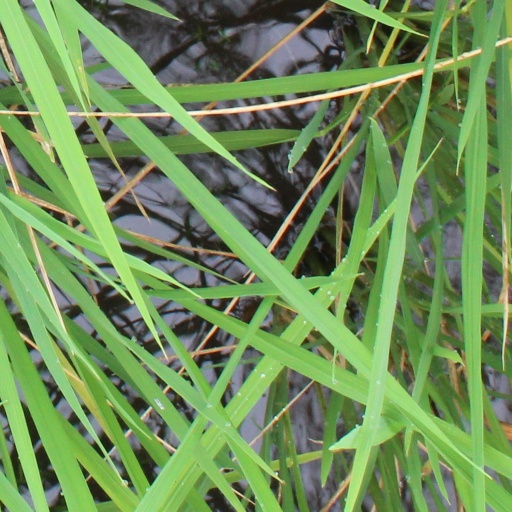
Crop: rice